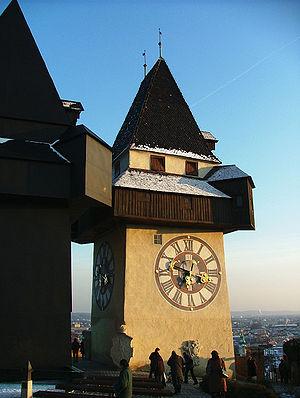
Graz ou Gratz est une ville d'Autriche et la capitale de l'État de Styrie. Avec une population de 288 806 habitants, c'est la deuxième ville la plus peuplée d'Autriche.